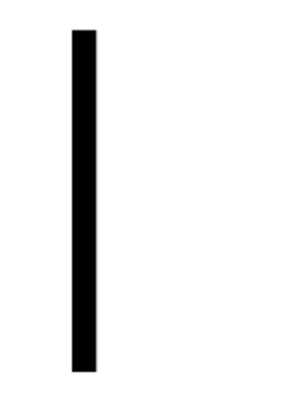
Langobardisk (sprog) / Primære kilder
i
Langobardisk eller longobardisk er et uddødt sprog der blev brugt af langobarderne, et germansktalende folk der slog sig ned i Italien i det 6. århundrede. Sproget forfaldt fra det 7. århundrede, men kan have været delvist i brug så længe som til det det 10. århundrede. Sproget er i dag kun bevaret i fragmenter, hovedsagelig som individuelle ord i latinske tekster.